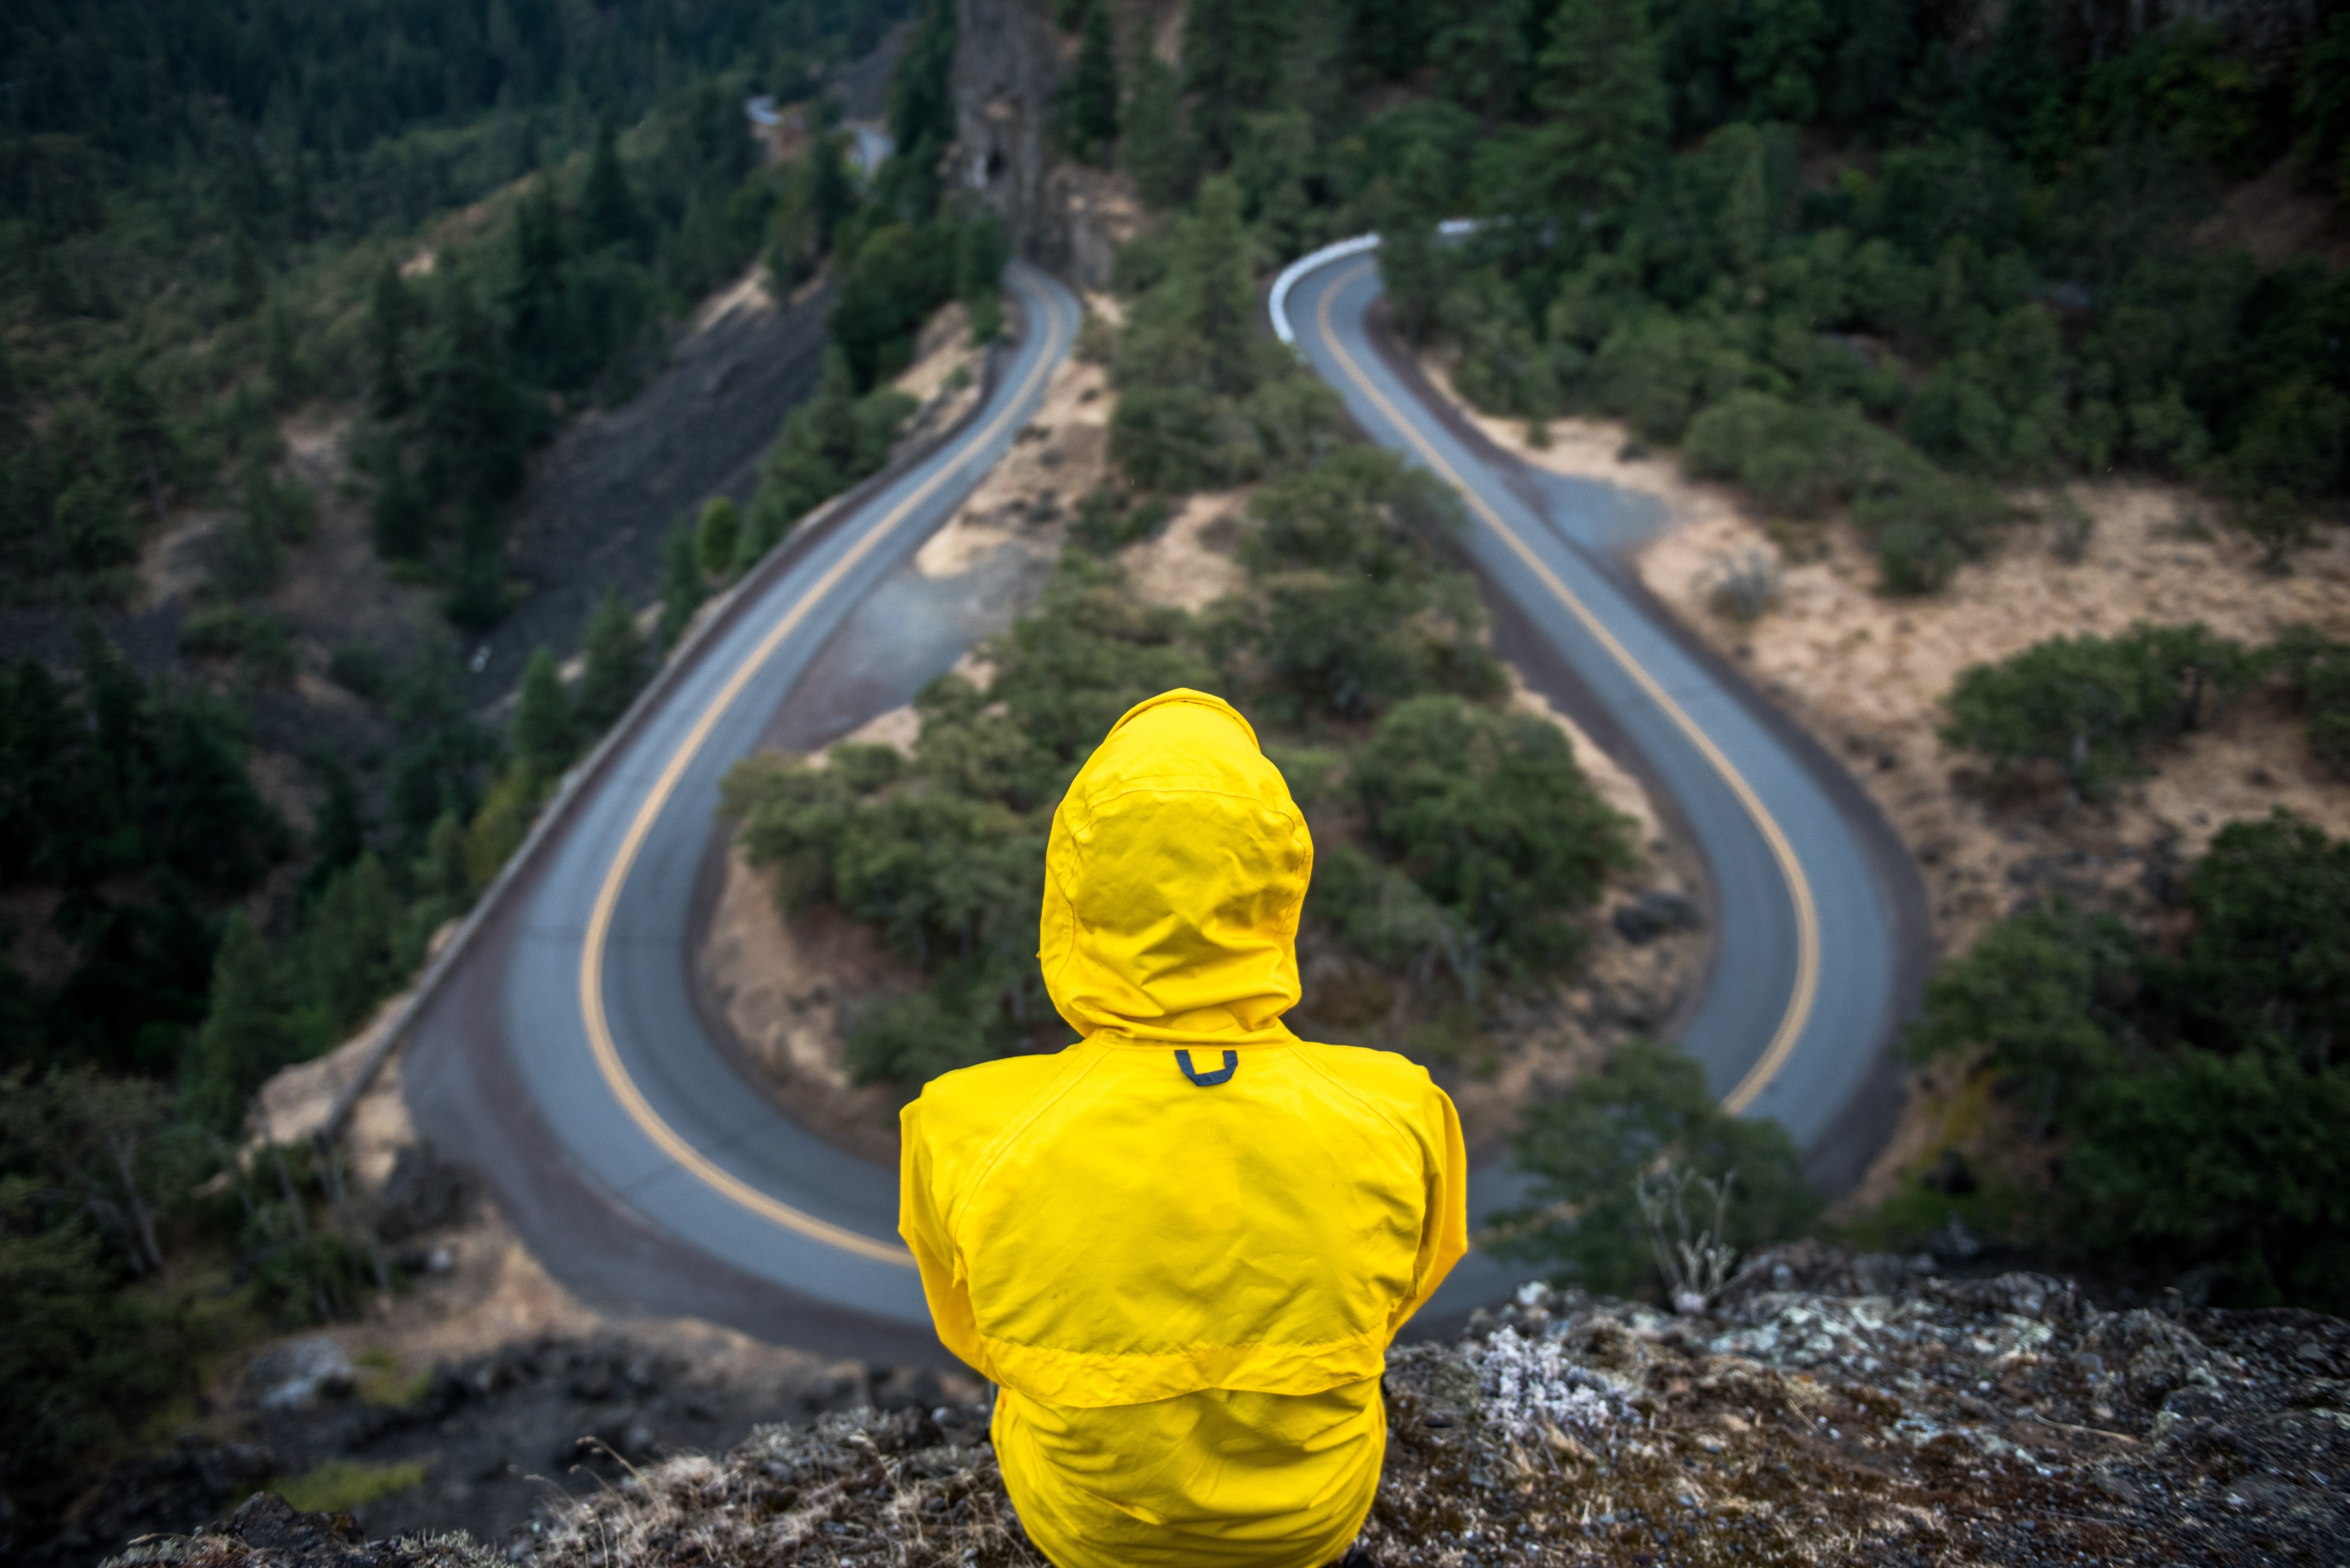
landscape, walking, person, road, street, adventure, asphalt, looking, curve, bend, extreme sport, winding, above, outdoors, way, turn